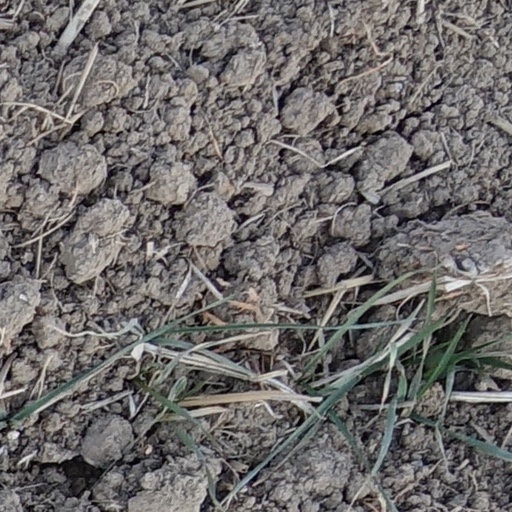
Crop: wheat